Troy Tulowitzki

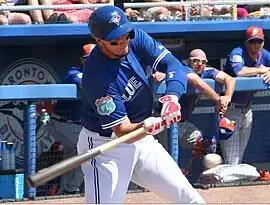
Tulowitzki about to hit a pitch during Spring Training 2016

On July 28, 2015, Tulowitzki was traded, along with teammate LaTroy Hawkins, to the Toronto Blue Jays in exchange for José Reyes, Jeff Hoffman, Miguel Castro and Jesús Tinoco. Upon being informed of the trade during the middle of the ninth inning of a game at the Chicago Cubs, as Blue Jays and Rockies management had kept negotiations secret from the media, Tulowitzki reportedly yelled at Rockies general manager Jeff Bridich and vowed never to speak to him or other members of the Rockies front office. Tulowitzki expressed mixed emotions about the trade, but stated, "I get the chance to play for a contender, and maybe this will revive my career a little bit."